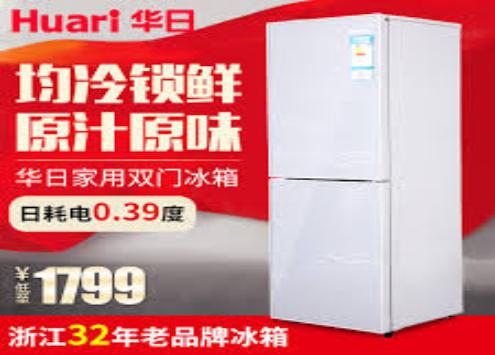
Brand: huari appliance
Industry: Electronic